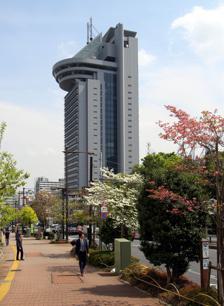
Building: Bunkyo Civic Center
Country: Japan
Year built: 1994
Office in Tokyo, Japan Bunkyo Civic Center General information Status Completed Type Office Location Bunkyō, Tokyo , Japan Coordinates 35°42′28″N 139°45′09″E / 35.707872°N 139.752424°E / 35.707872; 139.752424 Completed 1994 Height Roof 146 m (479 ft) Technical details Floor count 28 Design and construction Architect(s) Nikken Sekkei Ltd. The Bunkyo Civic Center ( 文京シビックセンター ) is the government building for Bunkyo ward in Tokyo , Japan . Its 25th floor houses a free observation deck. The building was completed in 1994. It has been described as a "colossal Pez candy dispenser" by The Japan Times . The building is near the Tokyo Dome , Tokyo Dome Hotel , Tokyo Dome City , and Tokyo Dome City Attractions . History Bunkyo Civic Center stands on the former site of the Bunkyo City Hall ( 文京公会堂 ), which opened in April 1959. This was the venue for the first Japan Record Awards . The city hall, which had excellent acoustics, was used mainly as a venue for classical music performances and concerts from the time of its opening until 1977. In 1977 the building was found in violation of fire safety regulations imposed by the Japanese government , and was closed down. The government demolished the city hall and rebuilt it as a government building named Bunkyo Civic Center. The 142 metres (466 ft) tall civic center includes three basement floors and 28 floors above-ground, making it the tallest civic center in Tokyo . It has been in use since 1994. Facilities Buildings of Shinjuku and Mount Fuji , viewed from the observation deck Observation deck at night The Bunkyo Civic Center houses the municipal offices of Bunkyo , Tokyo Metropolis . Moreover, the building has the facilities for the usage of entertainment and sightseeing. [ clarification needed ] The first and second basement floor in the main building houses a study room and business facilities for the Academy Bunkyo and Industry and Life Plaza. Family Registration and Residents' Section is on the second floor. Center for Citizens on the third and fourth floor and there is an area for children's usage which is a short-term nursery service for citizens.  Moreover, parents and children can be playing in Piyopiyo Hiroba on the fifth floor. The 6th to 24th floors are mainly used for offices for Bunkyo City. The Notary Office is located on the 7th and 8th floors. The City Assembly Hall is located on the 24th floor, which the height is having approximately 100 meters that from the 22nd level. The observation deck is located on the 25th floor of the Bunkyo Civic Center, 105 metres (344 ft) above-ground. It boasts a 330-degree panoramic view of Tokyo. The observation deck is encased in tilted glass windows to avoid indoor lighting reflection. Visitors can see Mount Tsukuba to the north, Tokyo Skytree to the east, and the buildings in Shinjuku and Mount Fuji if the sun is standing in the west. On the south side of the observation deck is a sightseeing lounge called Sky View Lounge. For the podium of the building is the Bunkyo Entertainment Hall ( 文京シビックホール ) for the use with entertainment which is the Main Hall ( 大ホール ) and the Small Hall ( 小ホール ) that featured as 1,802 and 371 seats respectively. In addition, there is a multi-purpose room, two practice rooms, two meeting rooms, two music rooms, a lecture room, and study rooms. References